Sky position (RA, Dec in degrees): 3.478, 0.9076
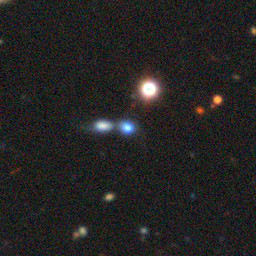
Galaxy morphology: Merging Galaxies